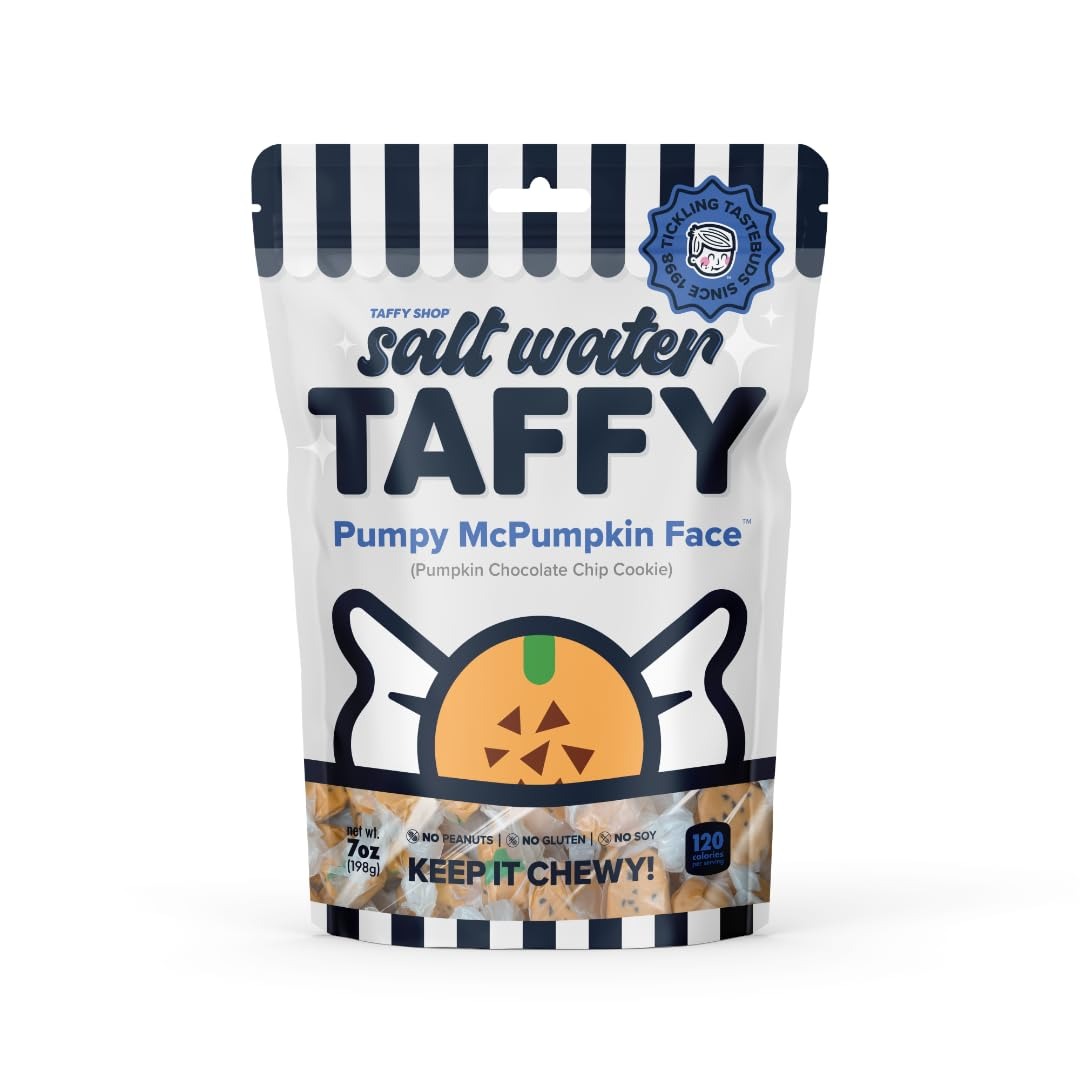
Item Name: Taffy Shop Pumpy McPumpkin Face, Pumpkin Chocolate Chip Cookie Salt Water Taffy – Gourmet Soft Chewy Candy, Bulk Sweet Snack, Fresh Gift & Gluten-Free, 160 Individually Wrapped Pieces (80oz)
Bullet Point 1: Pumpy McPumpkin Face Taffy turns your taste buds into a fall celebration! With pumpkin pie and chocolate chip cookie flavors in every bite, it's cozy, sweet, and totally irresistible. Get ready for an autumn adventure!
Bullet Point 2: Celebrate Every Holiday! From Halloween thrills to Thanksgiving feasts, Christmas cheer, and Easter treats. Sweeten Valentine’s Day, honor Mother’s & Father’s Day, and don’t forget Labor Day, Memorial Day, Hanukkah, and Fourth of July fun!
Bullet Point 3: Gourmet & Shameless: Our premium saltwater taffy is crafted from fresh protein rich egg whites, real sea salt, and coconut oil. A healthy snack made peanut free, soy free, and even sugar-free options for all to enjoy!
Bullet Point 4: Bulk Candy for all Events: Our individually wrapped treats are perfect for trick-or-treaters.. Ideal for large gatherings, corporate events, school functions, church events, fundraisers, and birthday celebrations—Best treat to fill your candy jar!
Bullet Point 5: Perfect treat for any Adventure: hiking, hunting, camping, road trips, Poolside, movie night or to toss it in your backpack or travel bag set. Or great for a night in, whether it's a movie night supplies, late night snack, or board game treat.
Product Description: Gourmet Salt Water Taffy! Whether you're searching for Halloween candy, taffy like coffee, bananas, or strawberries, we’ve got it all. Enjoy fruity flavors like apples, watermelon, and tropical coconut cult. Try fruit snacks, tangy ginger chews, or indulgent chocolate. Our healthy snacks, protein snacks, and sugar-free candy offer guilt-free. These individually wrapped treats are ideal for Halloween party favors, bulk candy, or a snacks variety pack for adults. Our variety pack is perfect for trunk or treat, birthday party favors, and corporate events. Savor unique flavors like pistachio or fun keto-friendly snacks. Whether you're craving gummy bears, a chips variety pack, or classic party favors, we’ve got you covered. Planning for Halloween gifts or stocking up on swedish candy and freeze-dried candy? Enjoy fun treats like gum, caramel apple lollipops, and chewing gum, or stock your pantry with bulk candy individually wrapped. We offer gluten-free and kosher options for everyone. Whether it’s going with your granola bars bulk, fiber gummies in a snack box. Indulge in fruity flavors like mango and peaches, or grab sour candy, caramel popcorn, and white chocolate taffy for a movie night. Grab snack packs, a perfect bar, or individual packs for on the go. We offer healthy snacks for adults, dye-free candy, and gluten-free snacks. Try nostalgic cotton candy, and classic candy corn salt water taffy. Better than lollipops individually wrapped, assorted candy variety packs,and caramel candy!
Value: 80.0
Unit: Ounce

Price: 26.48